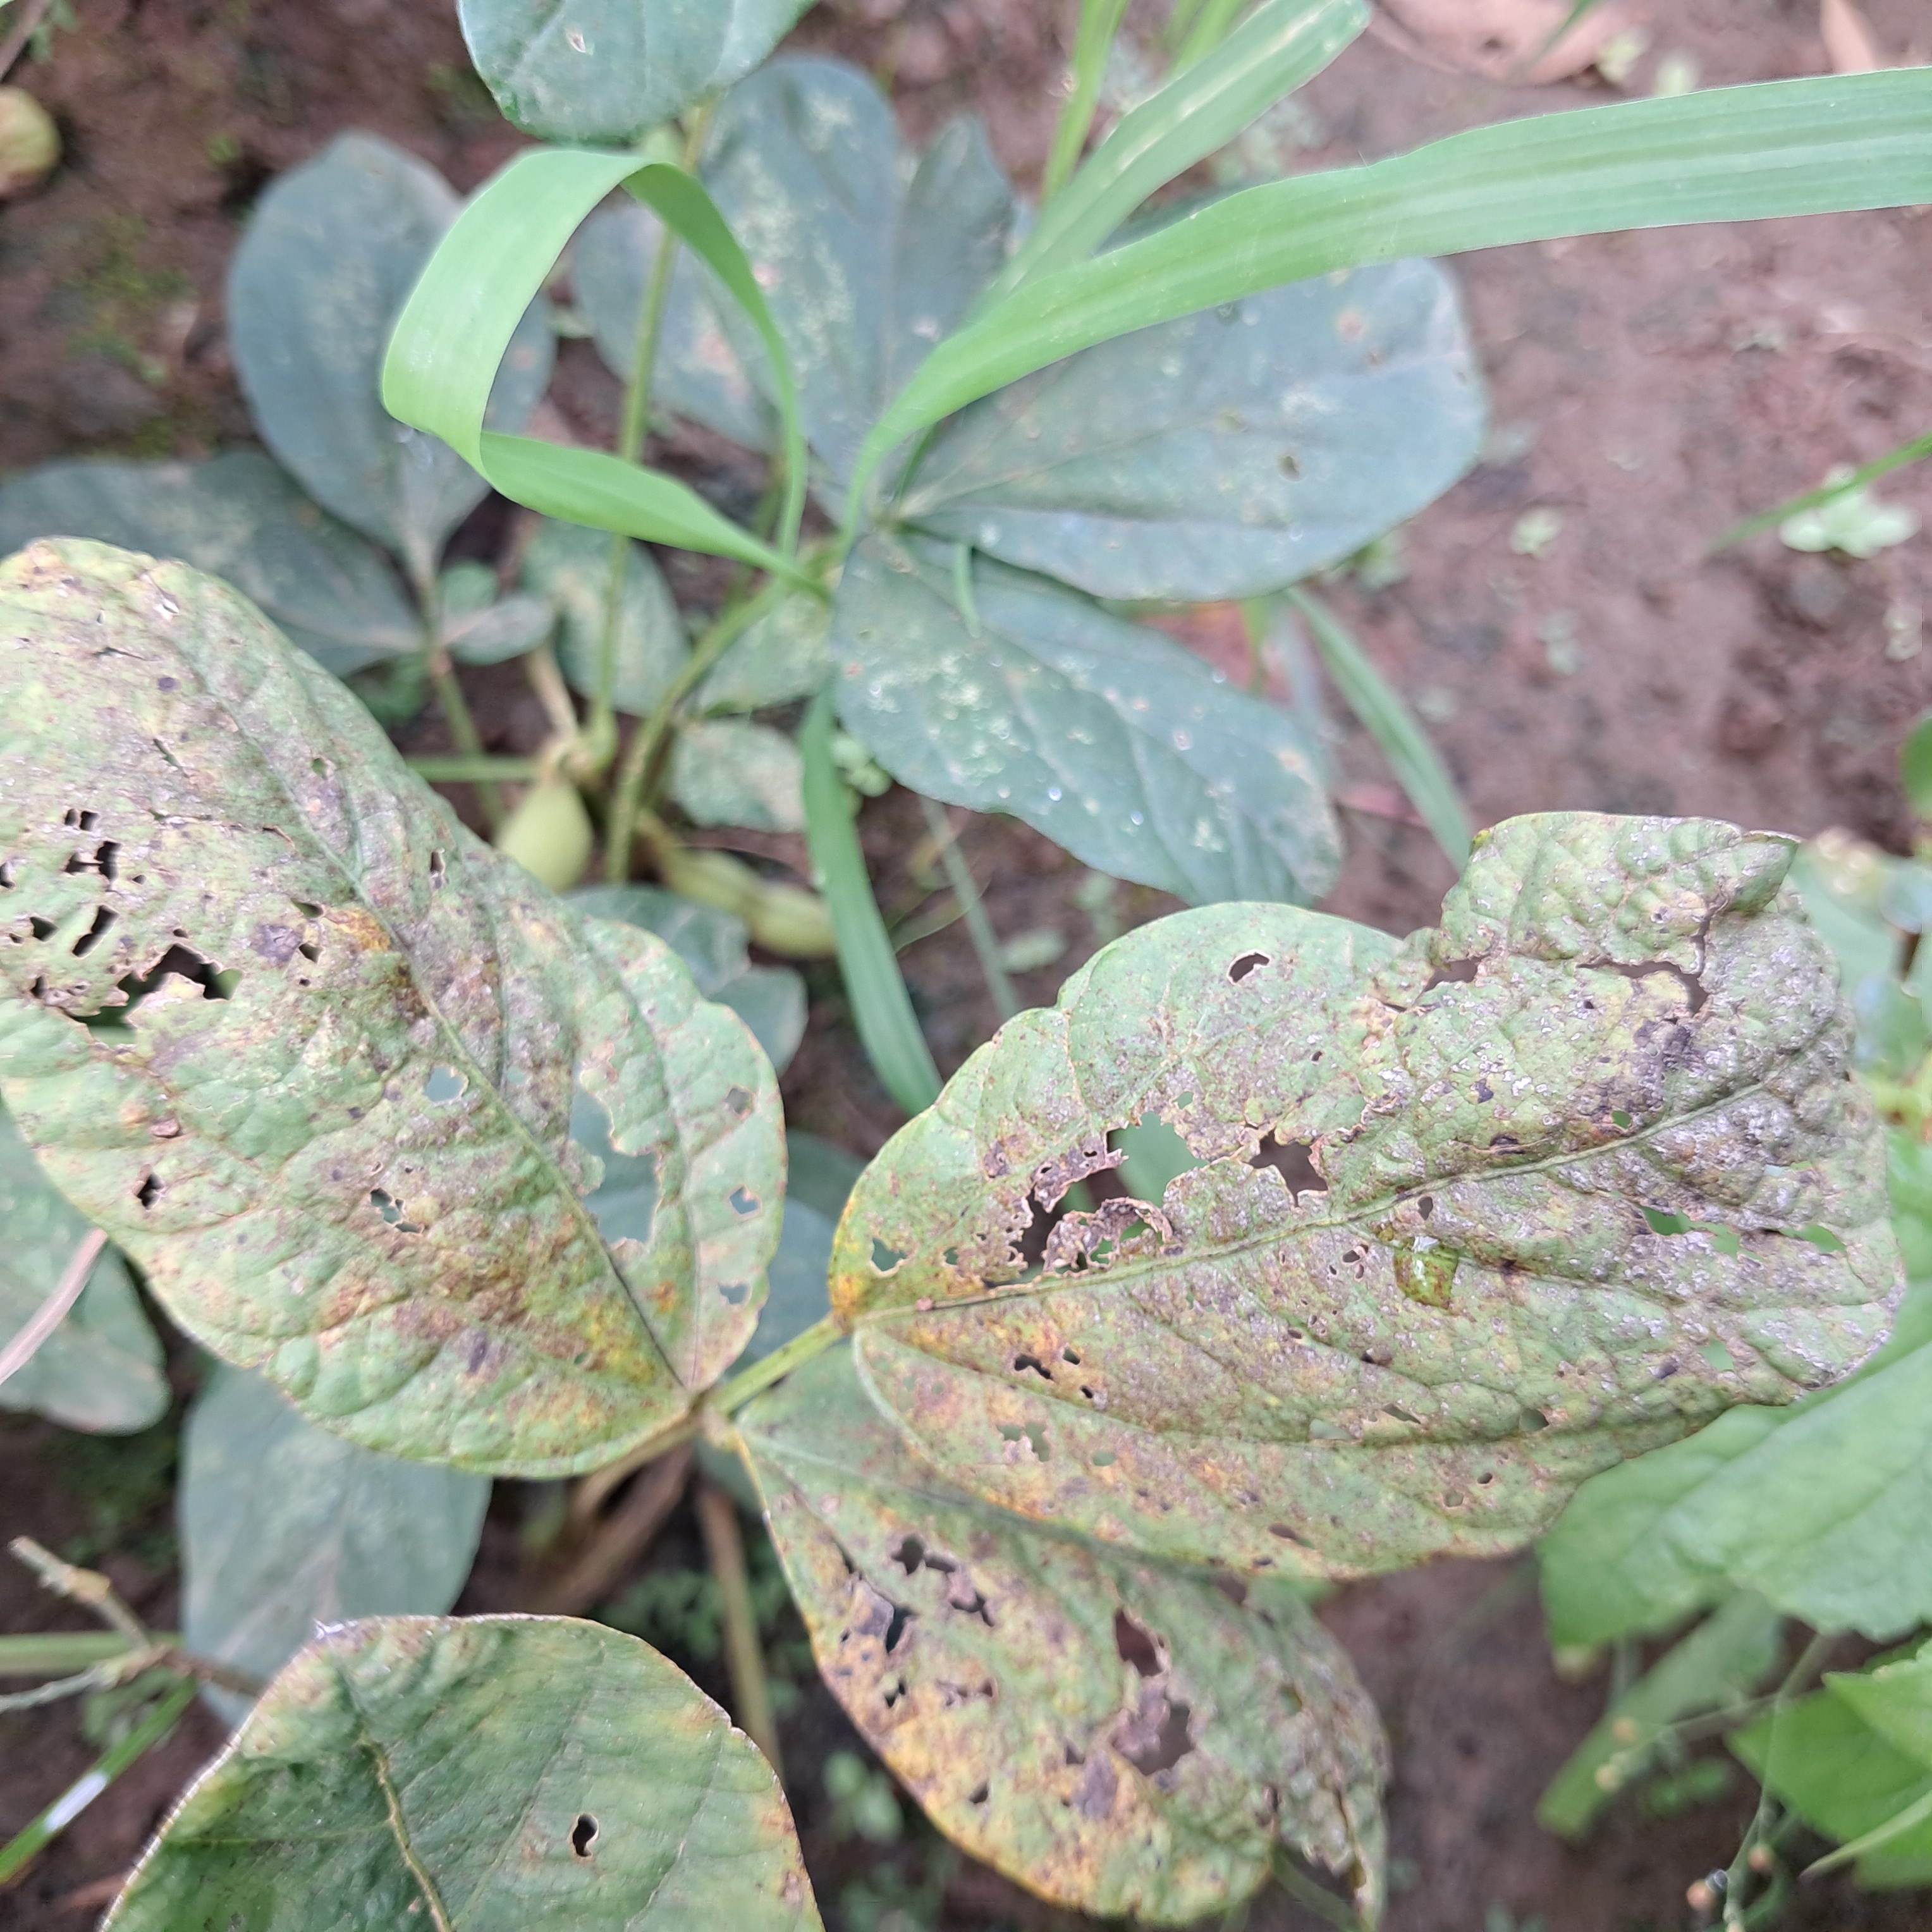
Label: Rust